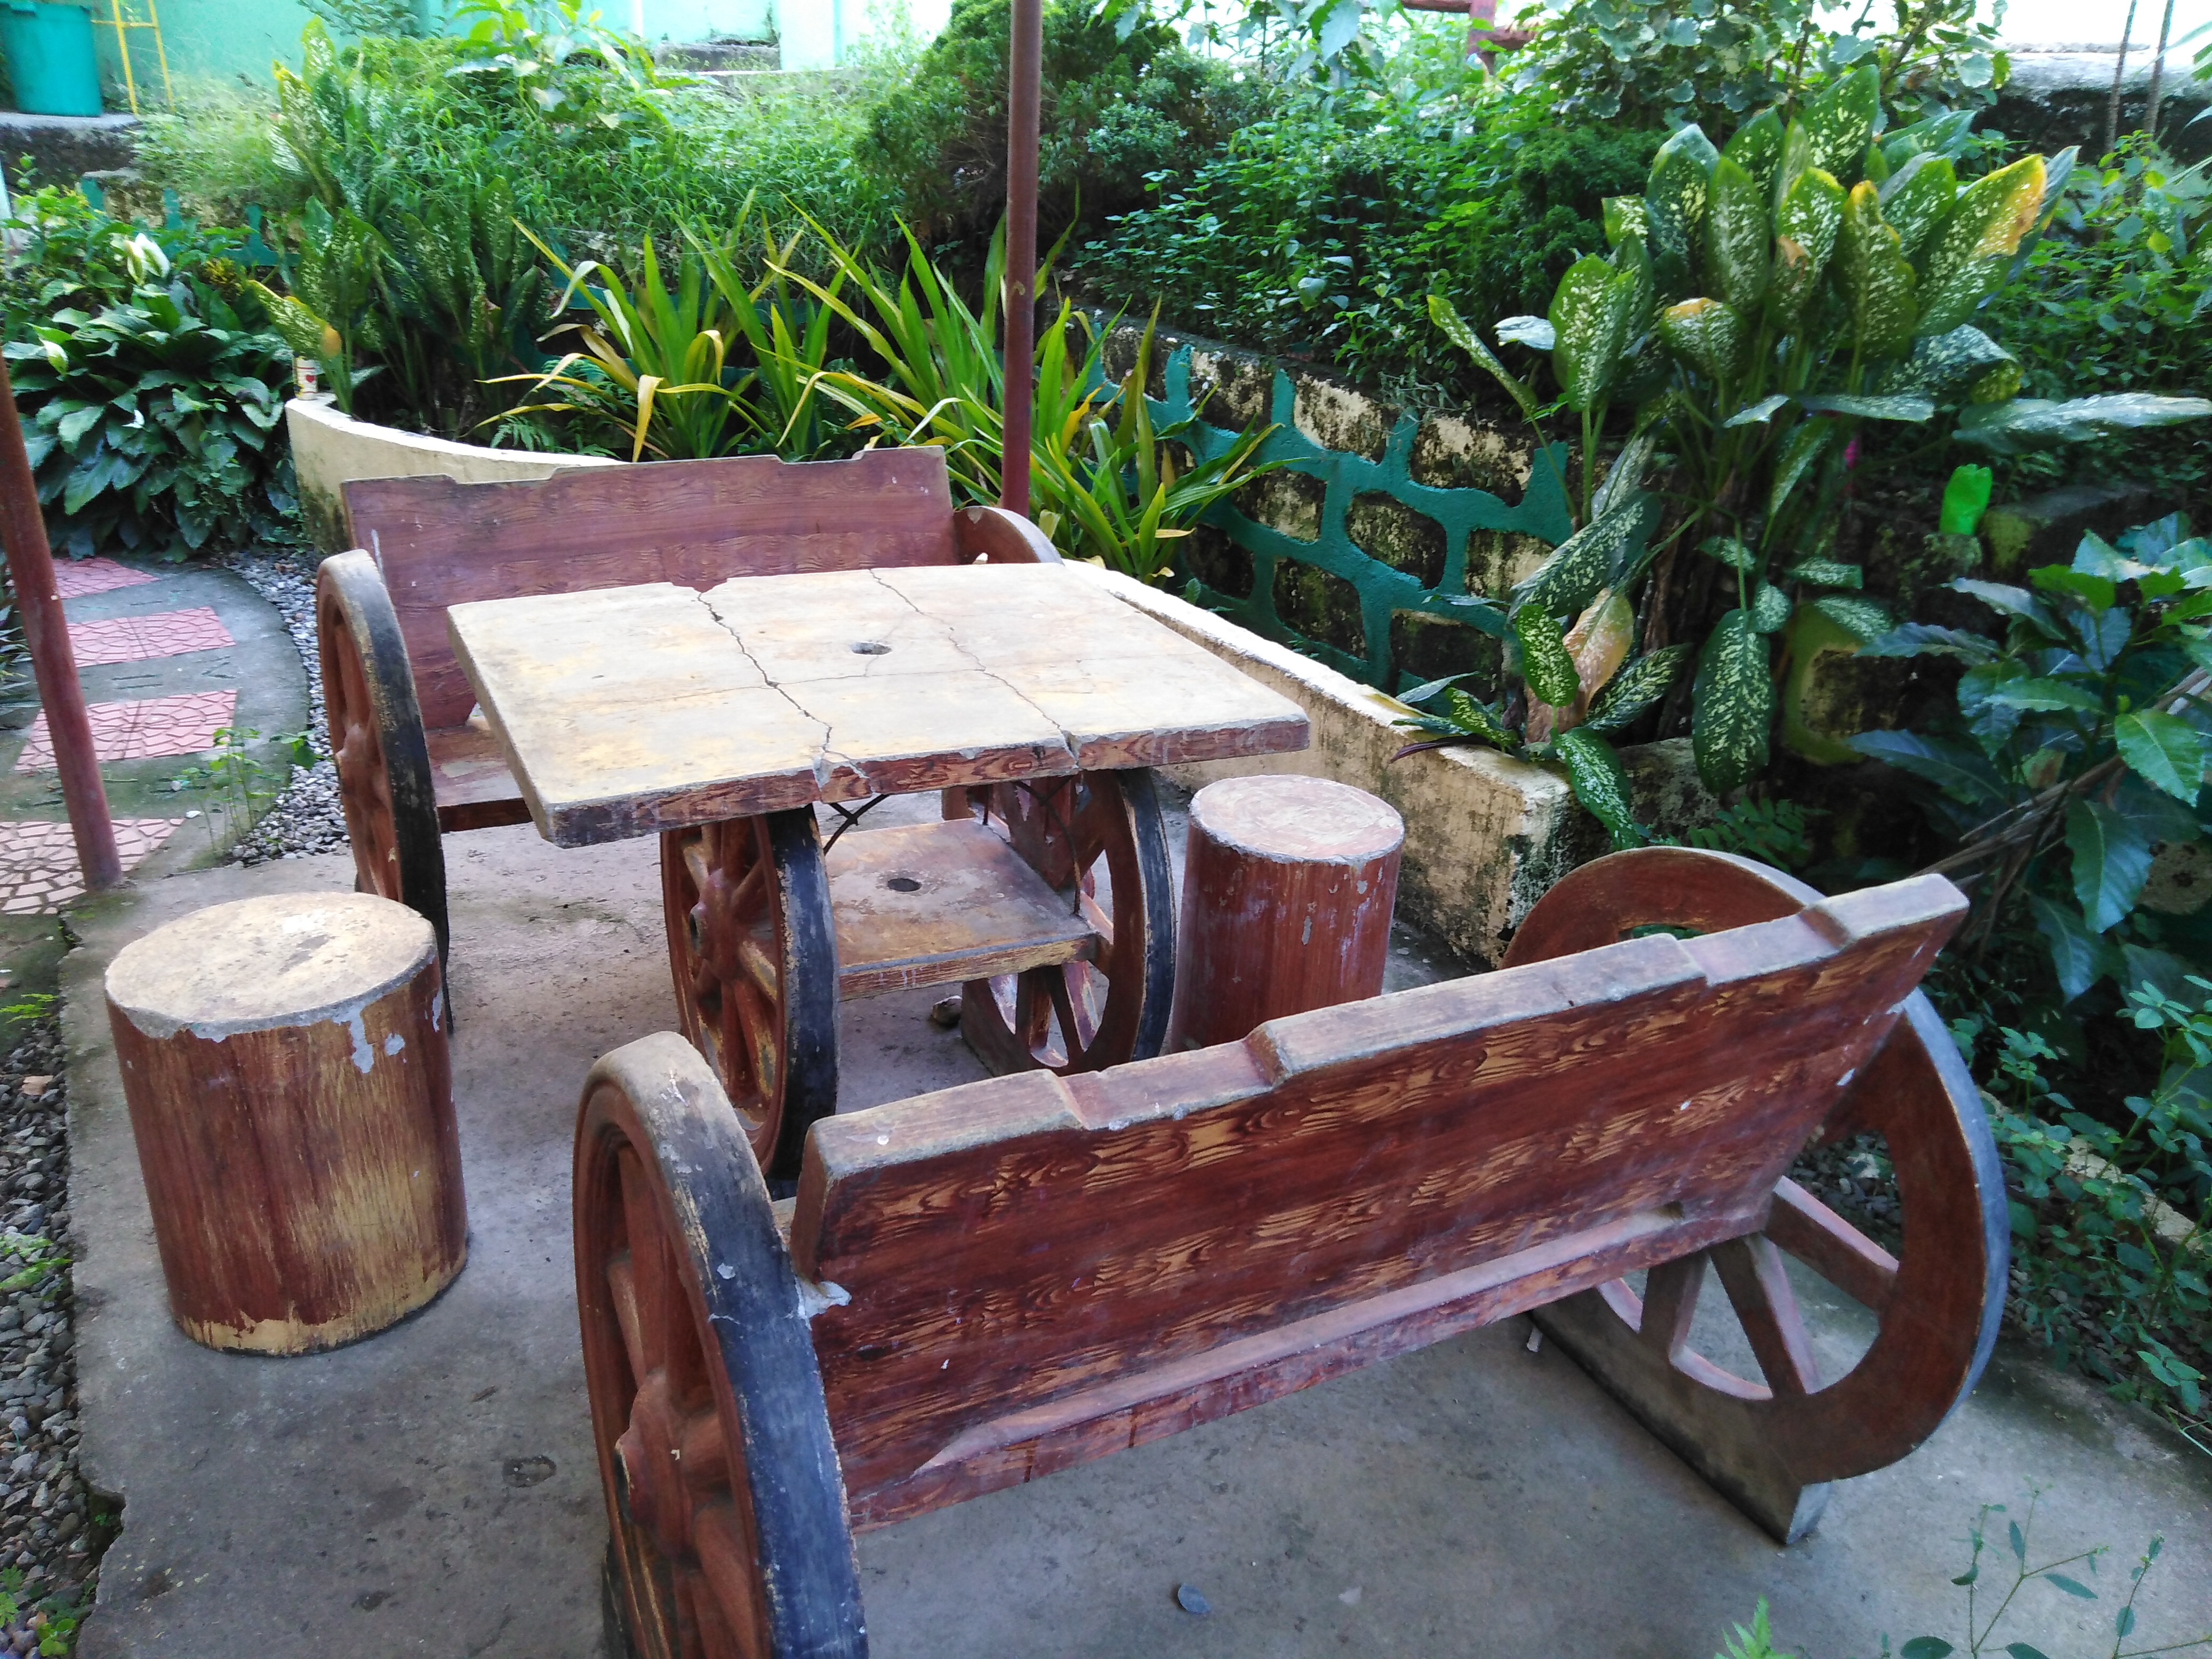
school, bench, table, nature, study, collaboration, talk, relax, furniture, wood, cart, vehicle, outdoor furniture, plant, outdoor table